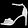
Label: Sandal